William Williams (Connecticut politician)

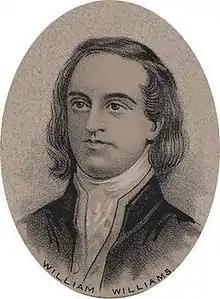

William Williams (April 8, 1731 – August 2, 1811) was an American Founding Father, merchant, a delegate for Connecticut to the Continental Congress in 1776, and a signatory to the United States Declaration of Independence.